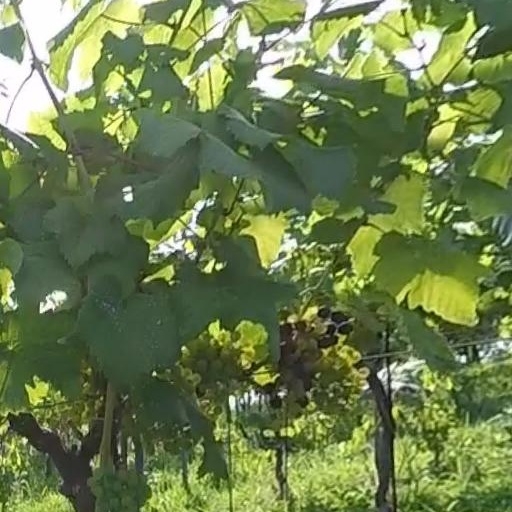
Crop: grape